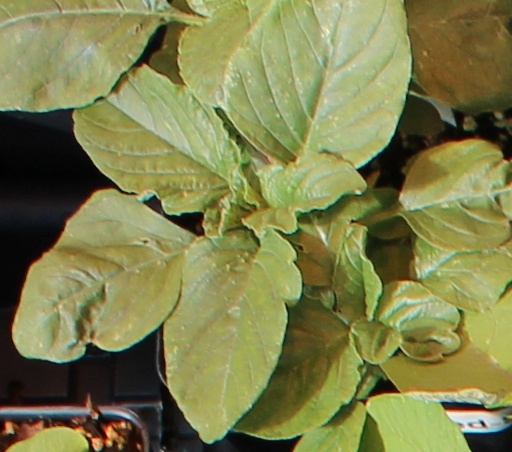
Label: Redroot Pigweed